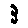
Label: 3